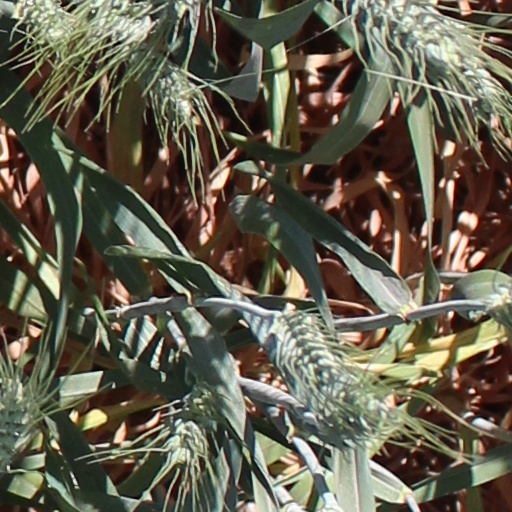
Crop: wheat